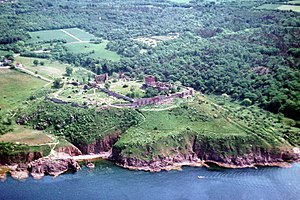
Hammershus / Galleri
Ruiner af Hammershus (Luftfotografi)
Hammershus er en ruin af en middelalderborg på Bornholms klippeknude ud til kysten syd for Hammerknuden på Bornholms nordvesthjørne. Hammershus er Nordeuropas største borgruin.